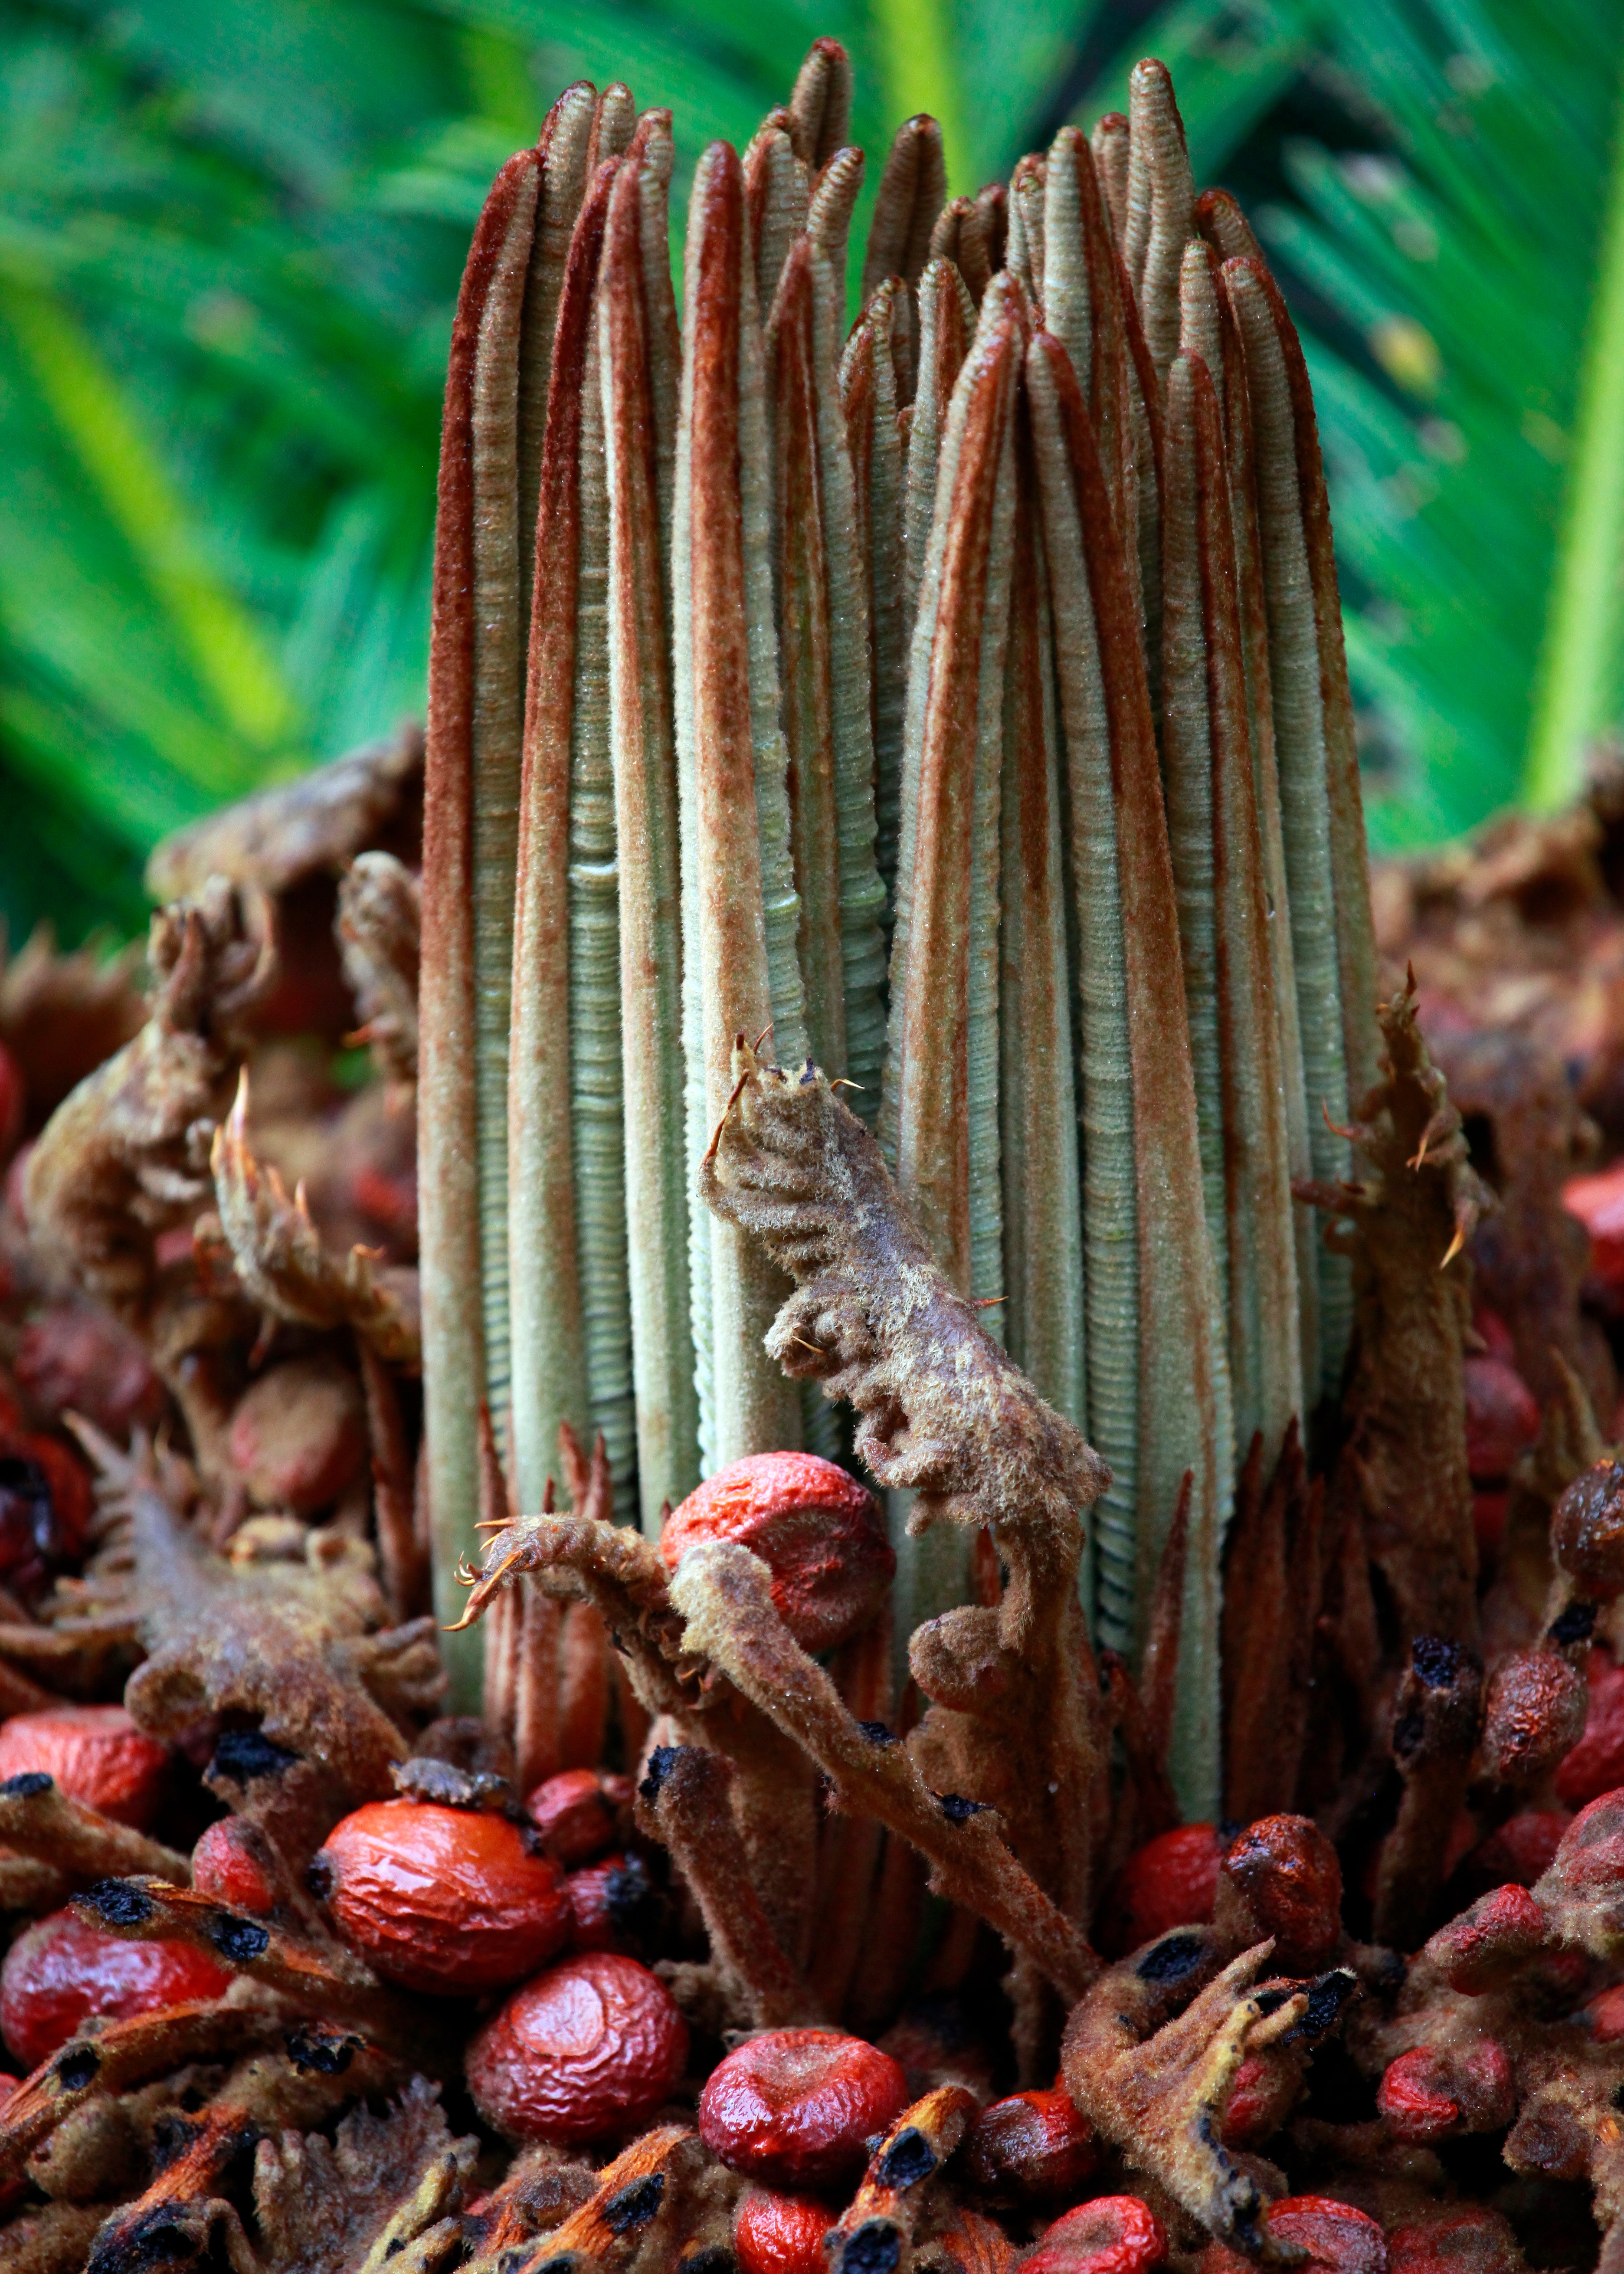
plant, leaf, flower, food, produce, botany, flora, flowering plant, land plant